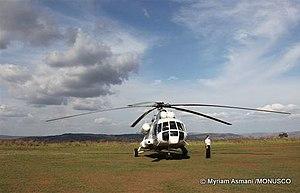
L'aéroport de Tshimpi est un aéroport situé à Matadi en République démocratique du Congo. Il se trouve en rive droite du fleuve Congo, face à la ville et à proximité de Vivi.